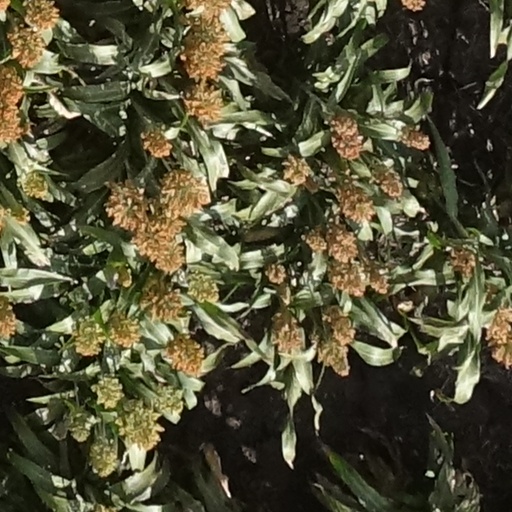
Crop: sorghum